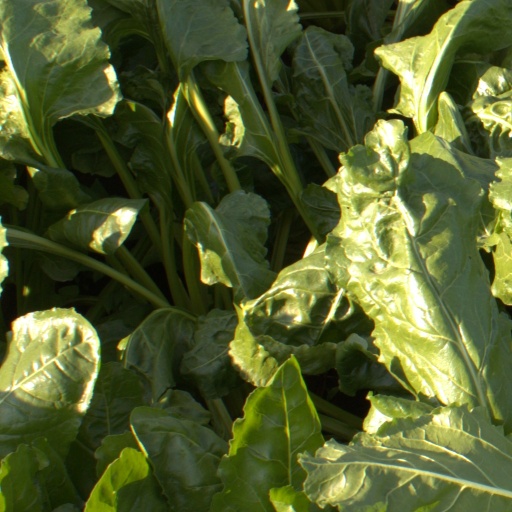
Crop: sugar beet